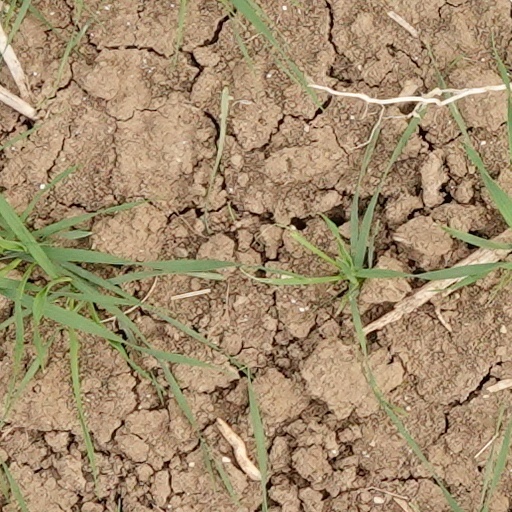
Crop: wheat